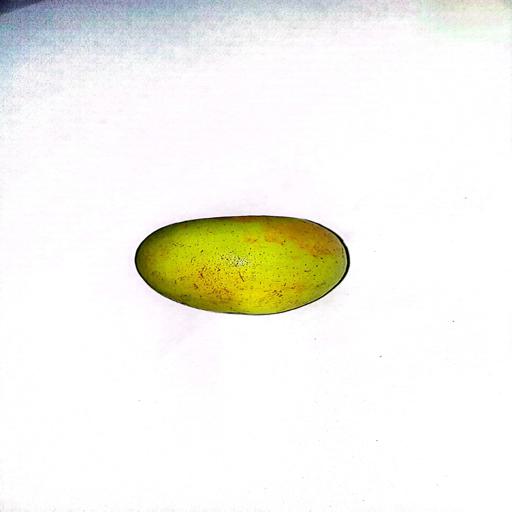
Label: healthy